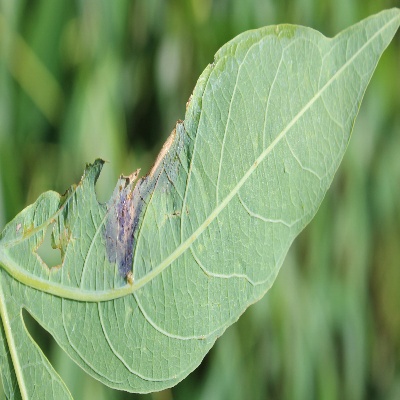
Crop: Cassava
Condition: bacterial blight